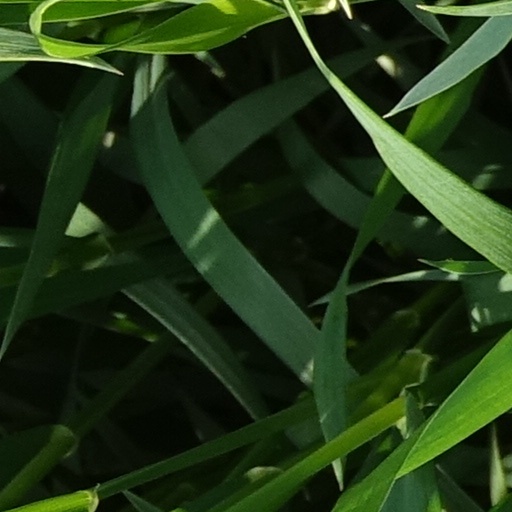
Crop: wheat